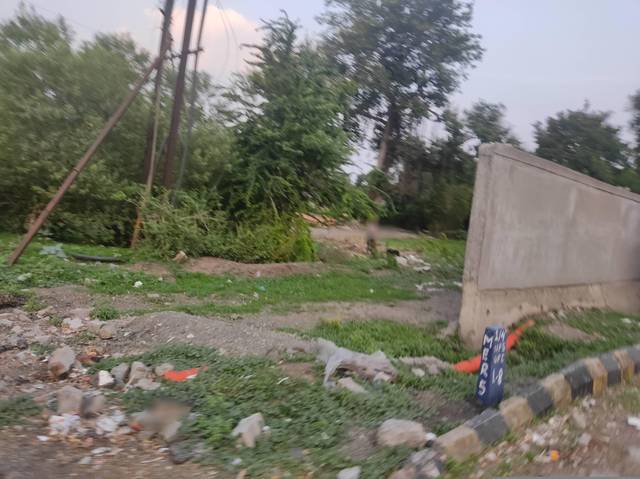
Region: India
Coordinates: 18.556, 73.847